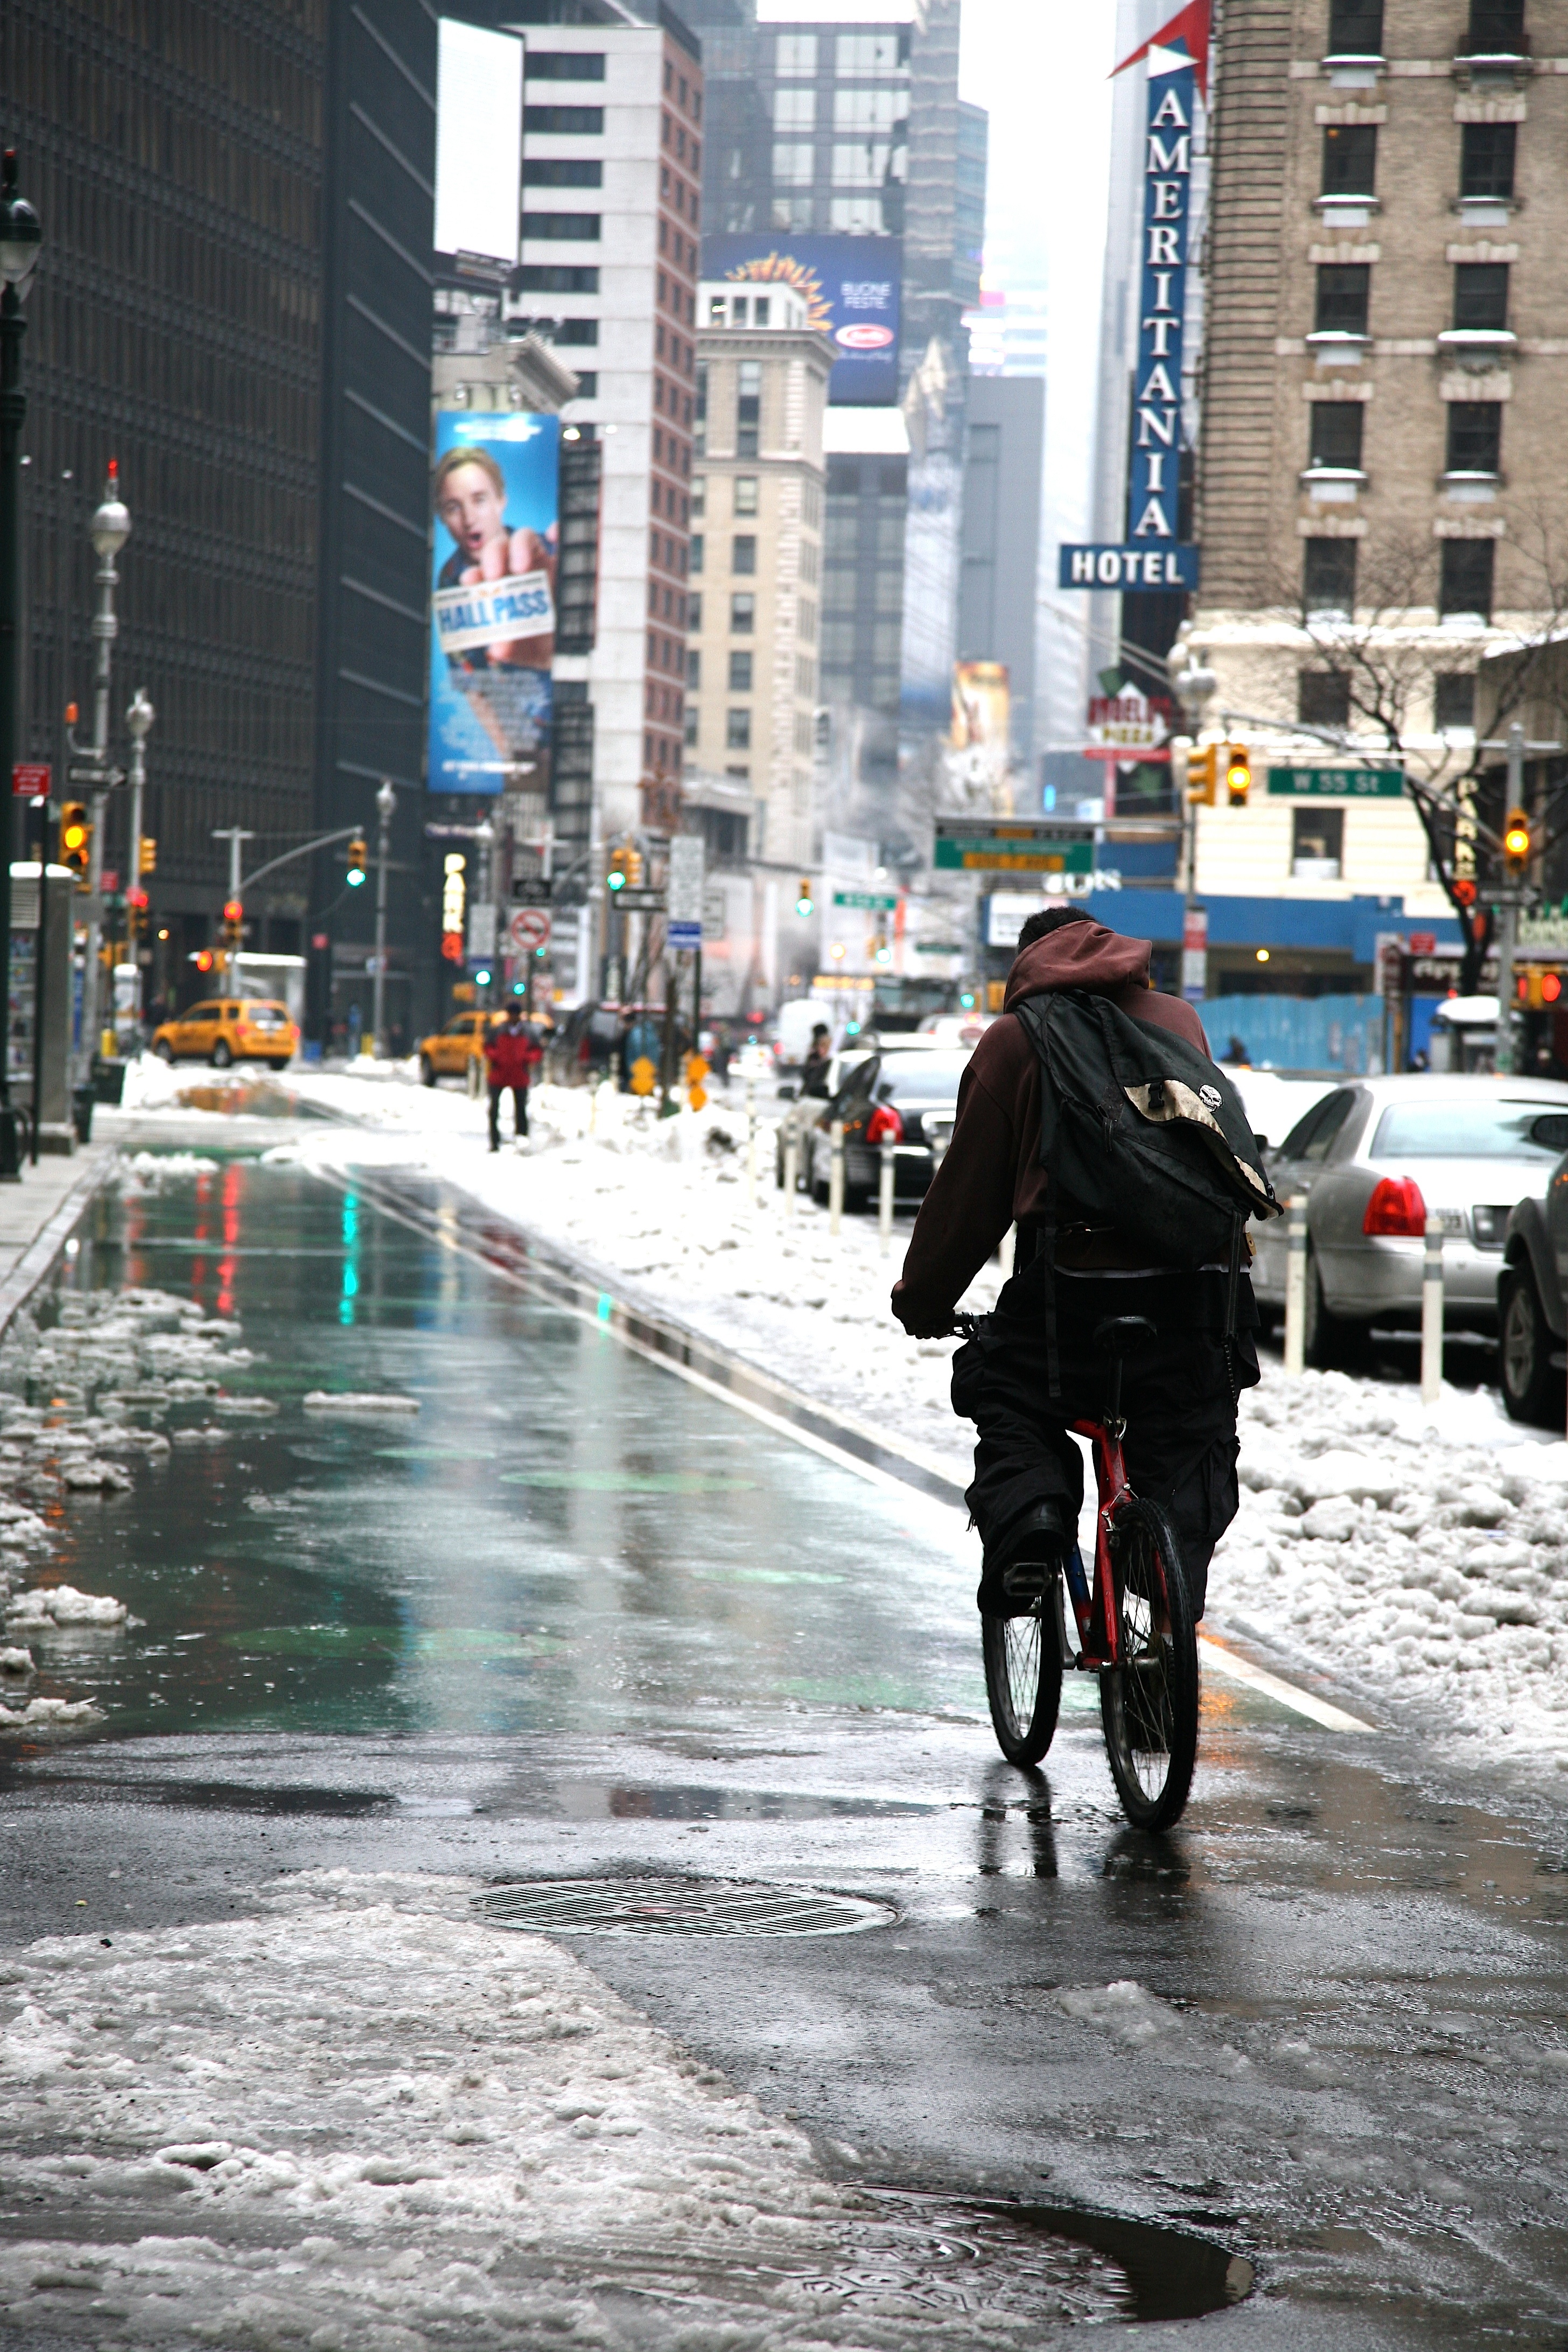
pedestrian, snow, winter, road, street, rain, weather, lane, season, infrastructure, newyorker, urban area